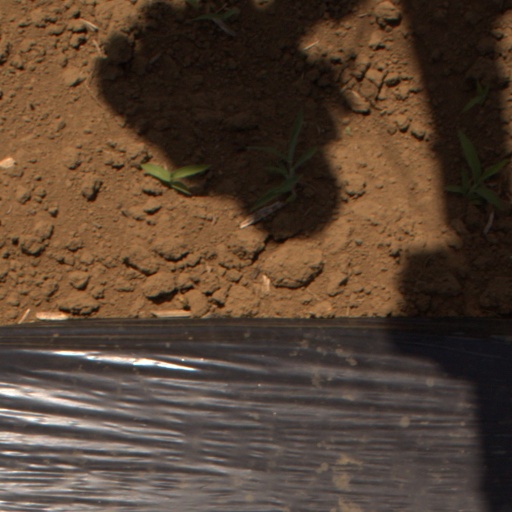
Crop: Jerusalem artichoke